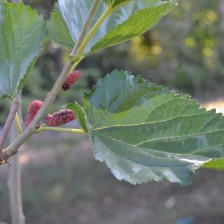
Variety: ChiangMaiBuriram60